Philippine National Bank

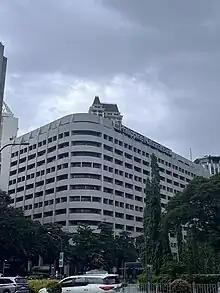
Allied Bank Center along Ayala Avenue in Makati is being used as PNB Makati Center, which serves as secondary office of PNB.

In early 2000, the Lucio Tan Group became the single biggest private stockholder. In less than one year, the group pumped nearly of fresh capital into the bank. In late 2000, when PNB suffered huge withdrawals, mainly from the government accounts, the government provided in financial aid.